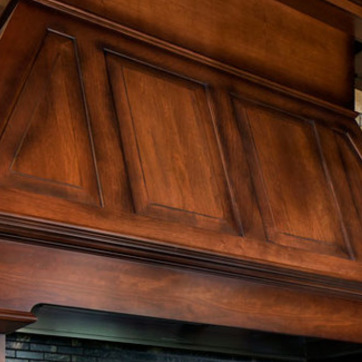
Material: wood